A Summer in La Goulette

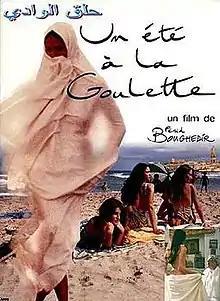

A Summer in La Goulette is a 1996 film by Tunisian director Férid Boughedir. It is a narrative of how intercommunal relations deteriorated in cosmopolitan La Goulette after the end of French rule, especially Muslim-Jewish relations affected by the Six-Day War and the rising impact of Islam on Tunisian society.